Province of Maryland

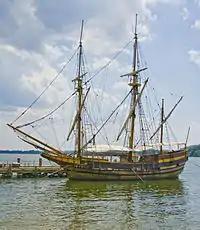
1975 reconstruction of "Maryland Dove" at St. Mary's City

In Maryland, Baltimore sought to create a haven for English Catholics and to demonstrate that Catholics and Protestants could live together peacefully, even issuing the Act Concerning Religion in matters of religion. The 1st Lord Baltimore was himself a convert to Catholicism, a considerable political setback for a nobleman in 17th-century England, where Catholics could easily be considered enemies of the crown and potential traitors to their country. Like other aristocratic proprietors, he also hoped to turn a profit on the new colony.